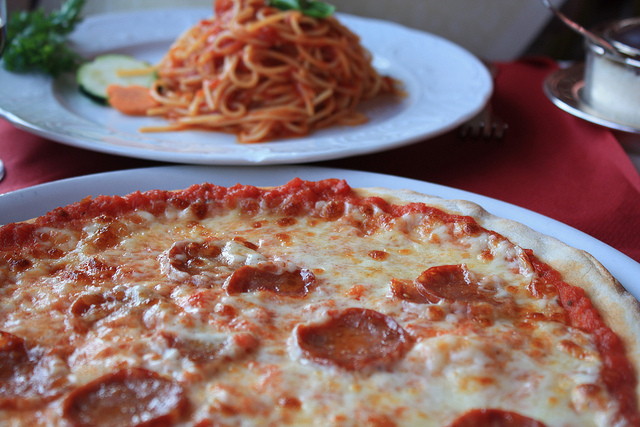
user: Given an image and a question. Answer the question in a short answer. Question: What cuisine is pictured here? Short Answer:
assistant: italian